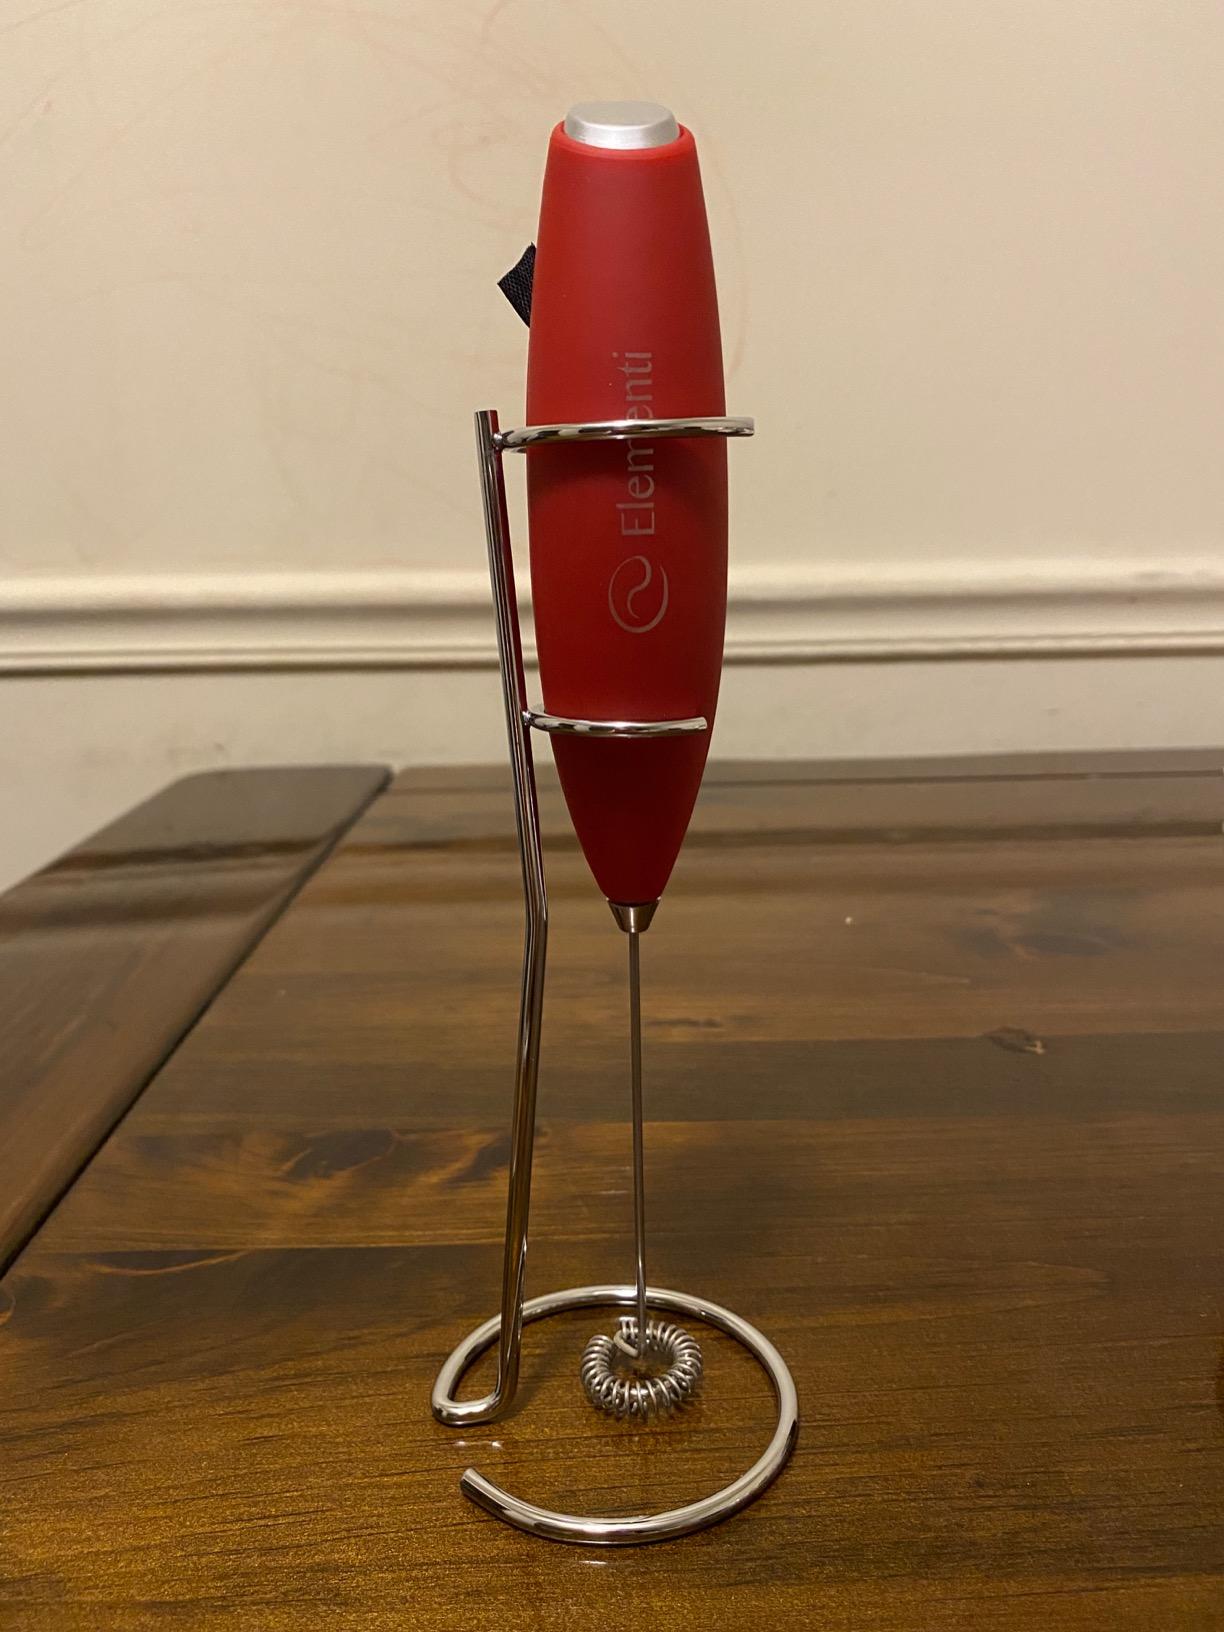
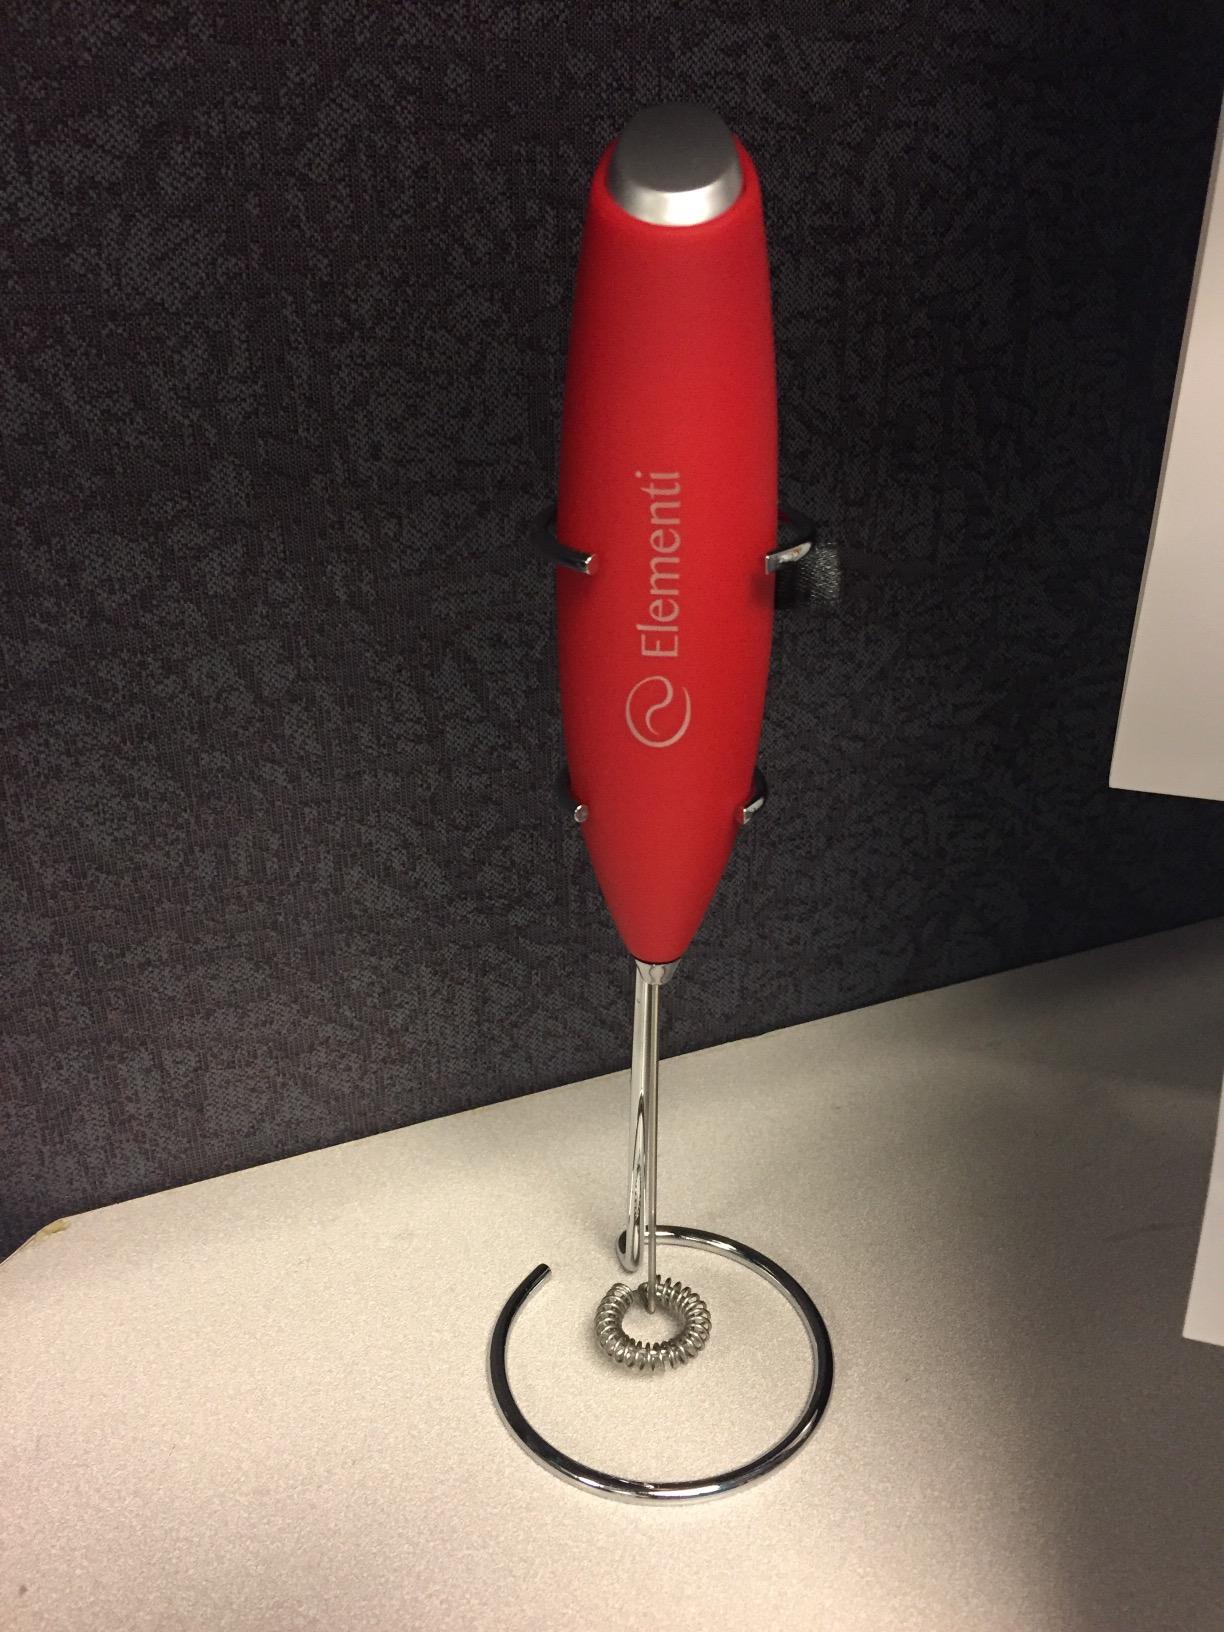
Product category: items_mixer
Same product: yes